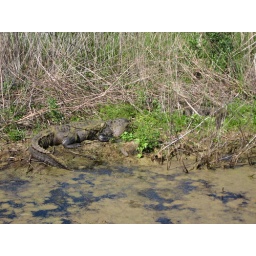
Closer shot of male and female alligator together in the wetlands of Bull Island, Cape Romain National Wildlife Refuge